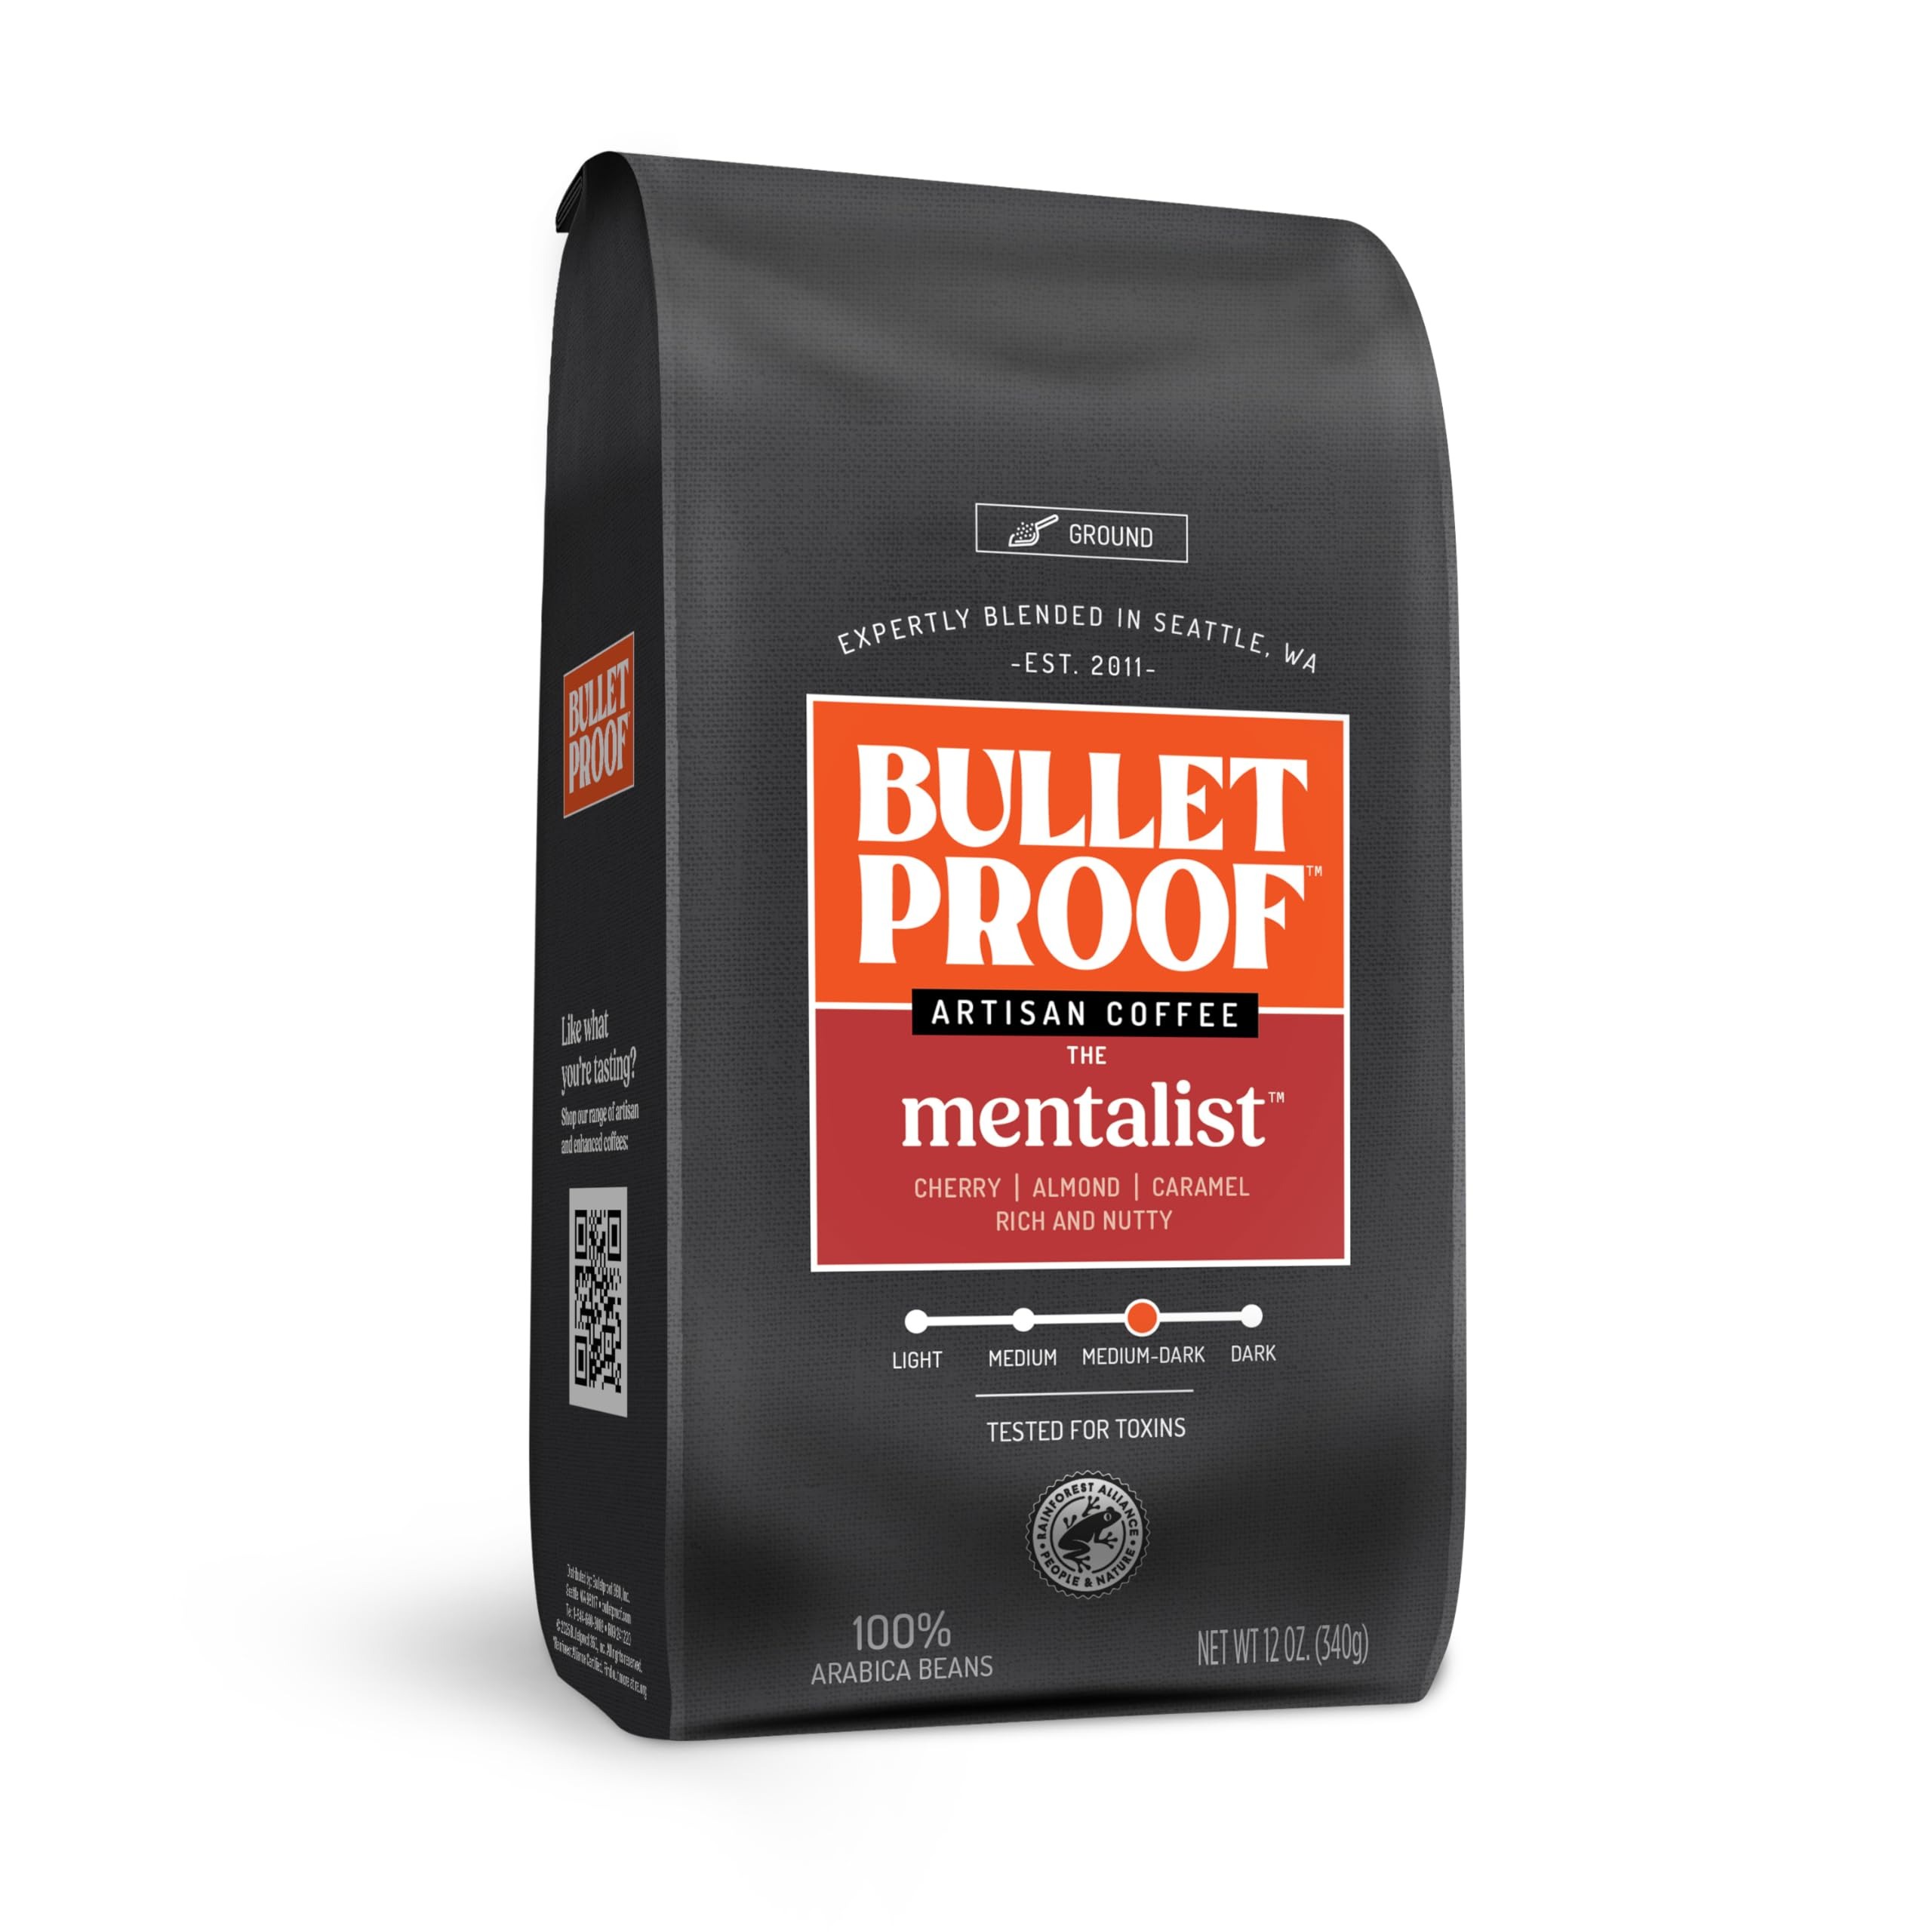
Item Name: Bulletproof The Mentalist Medium-Dark Roast Ground Coffee, 12 Ounces, Clean Coffee Tested for Toxins, Packaging May Vary
Bullet Point 1: Contains one 12-ounce bag of Bulletproof The Mentalist Medium-Dark Roast Ground Coffee, Packaging May Vary
Bullet Point 2: Bulletproof coffee beans are hand-picked and sustainably sourced from small farms that give back to their local communities
Bullet Point 3: We source our coffee beans from Rainforest Alliance Certified farms that implement more sustainable practices to protect fair wages, workers’ rights and our environment
Bullet Point 4: Toxins don’t belong in your coffee. That’s why we opt into additional testing for toxins on every shipment of our sustainably sourced green coffee beans
Bullet Point 5: Our green coffee beans earn the specialty coffee grading based on the cup score test evaluation from the Specialty Coffee Association
Value: 1.0
Unit: Count

Price: 15.99